Mutiny (1917 film)

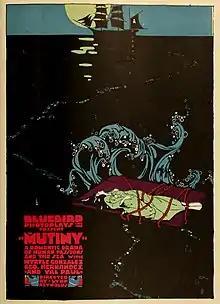

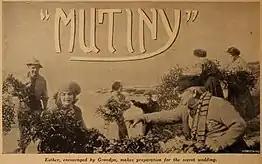
Mutiny 1917 ad in Moving Picture Weekly

Mutiny is a 1917 American silent drama film directed by Lynn Reynolds and starring Myrtle Gonzalez, Jack Curtis and George Hernandez.